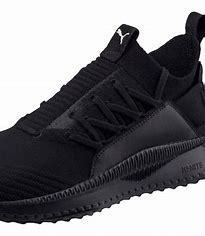
Brand: Puma
Model: Tsugi Jun